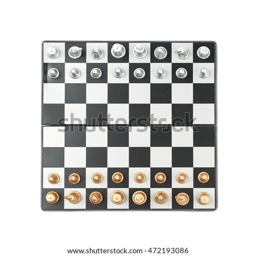
chess board with figures set up , composition isolated over the white background